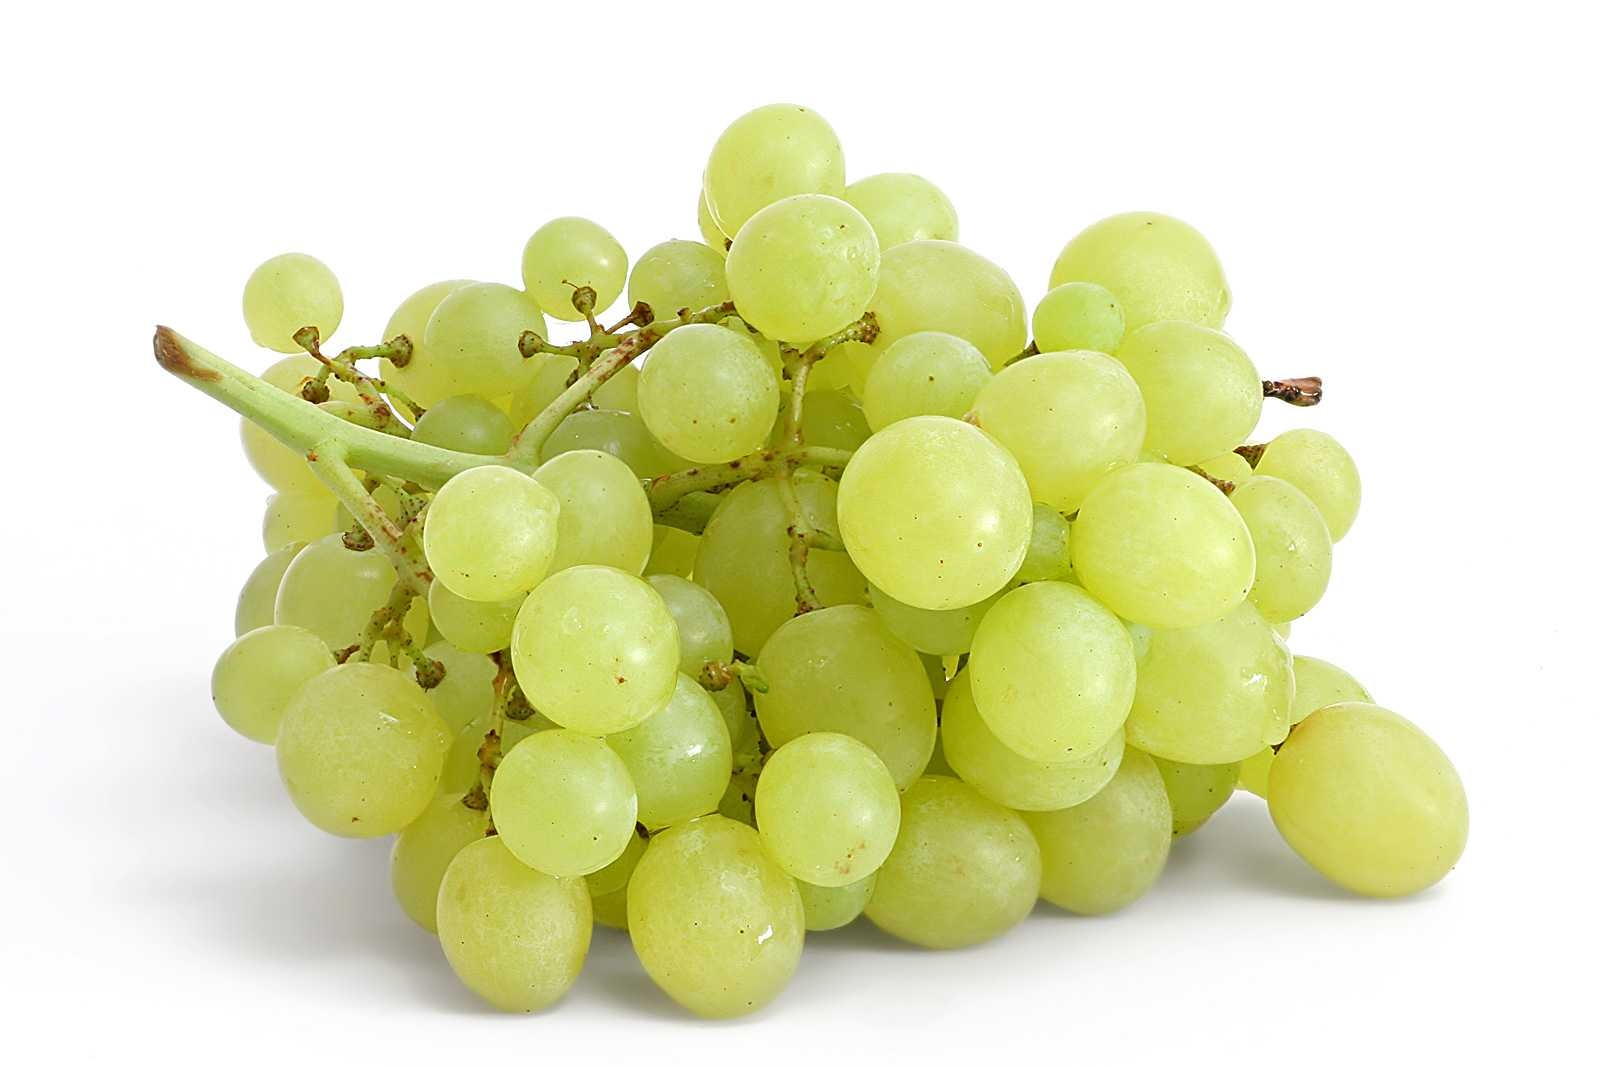
Label: Grapes